2012–13 Connecticut Huskies women's basketball team

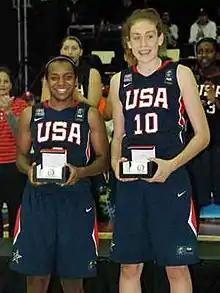
Ariel Massengale and Breanna Stewart, two of the five member named to the five-member All-FIBA U19 World Championship team

Three incoming freshmen were on the ten-player team representing the US in the 2012 FIBA Americas U18 Championship: